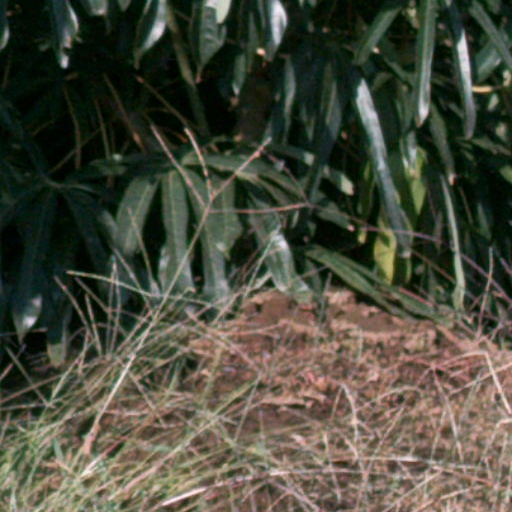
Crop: cassava